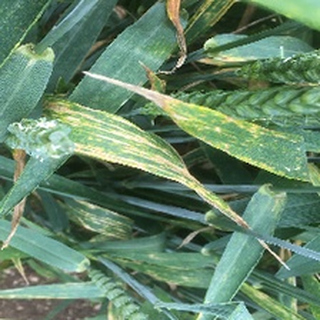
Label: wheat_yellow_rust